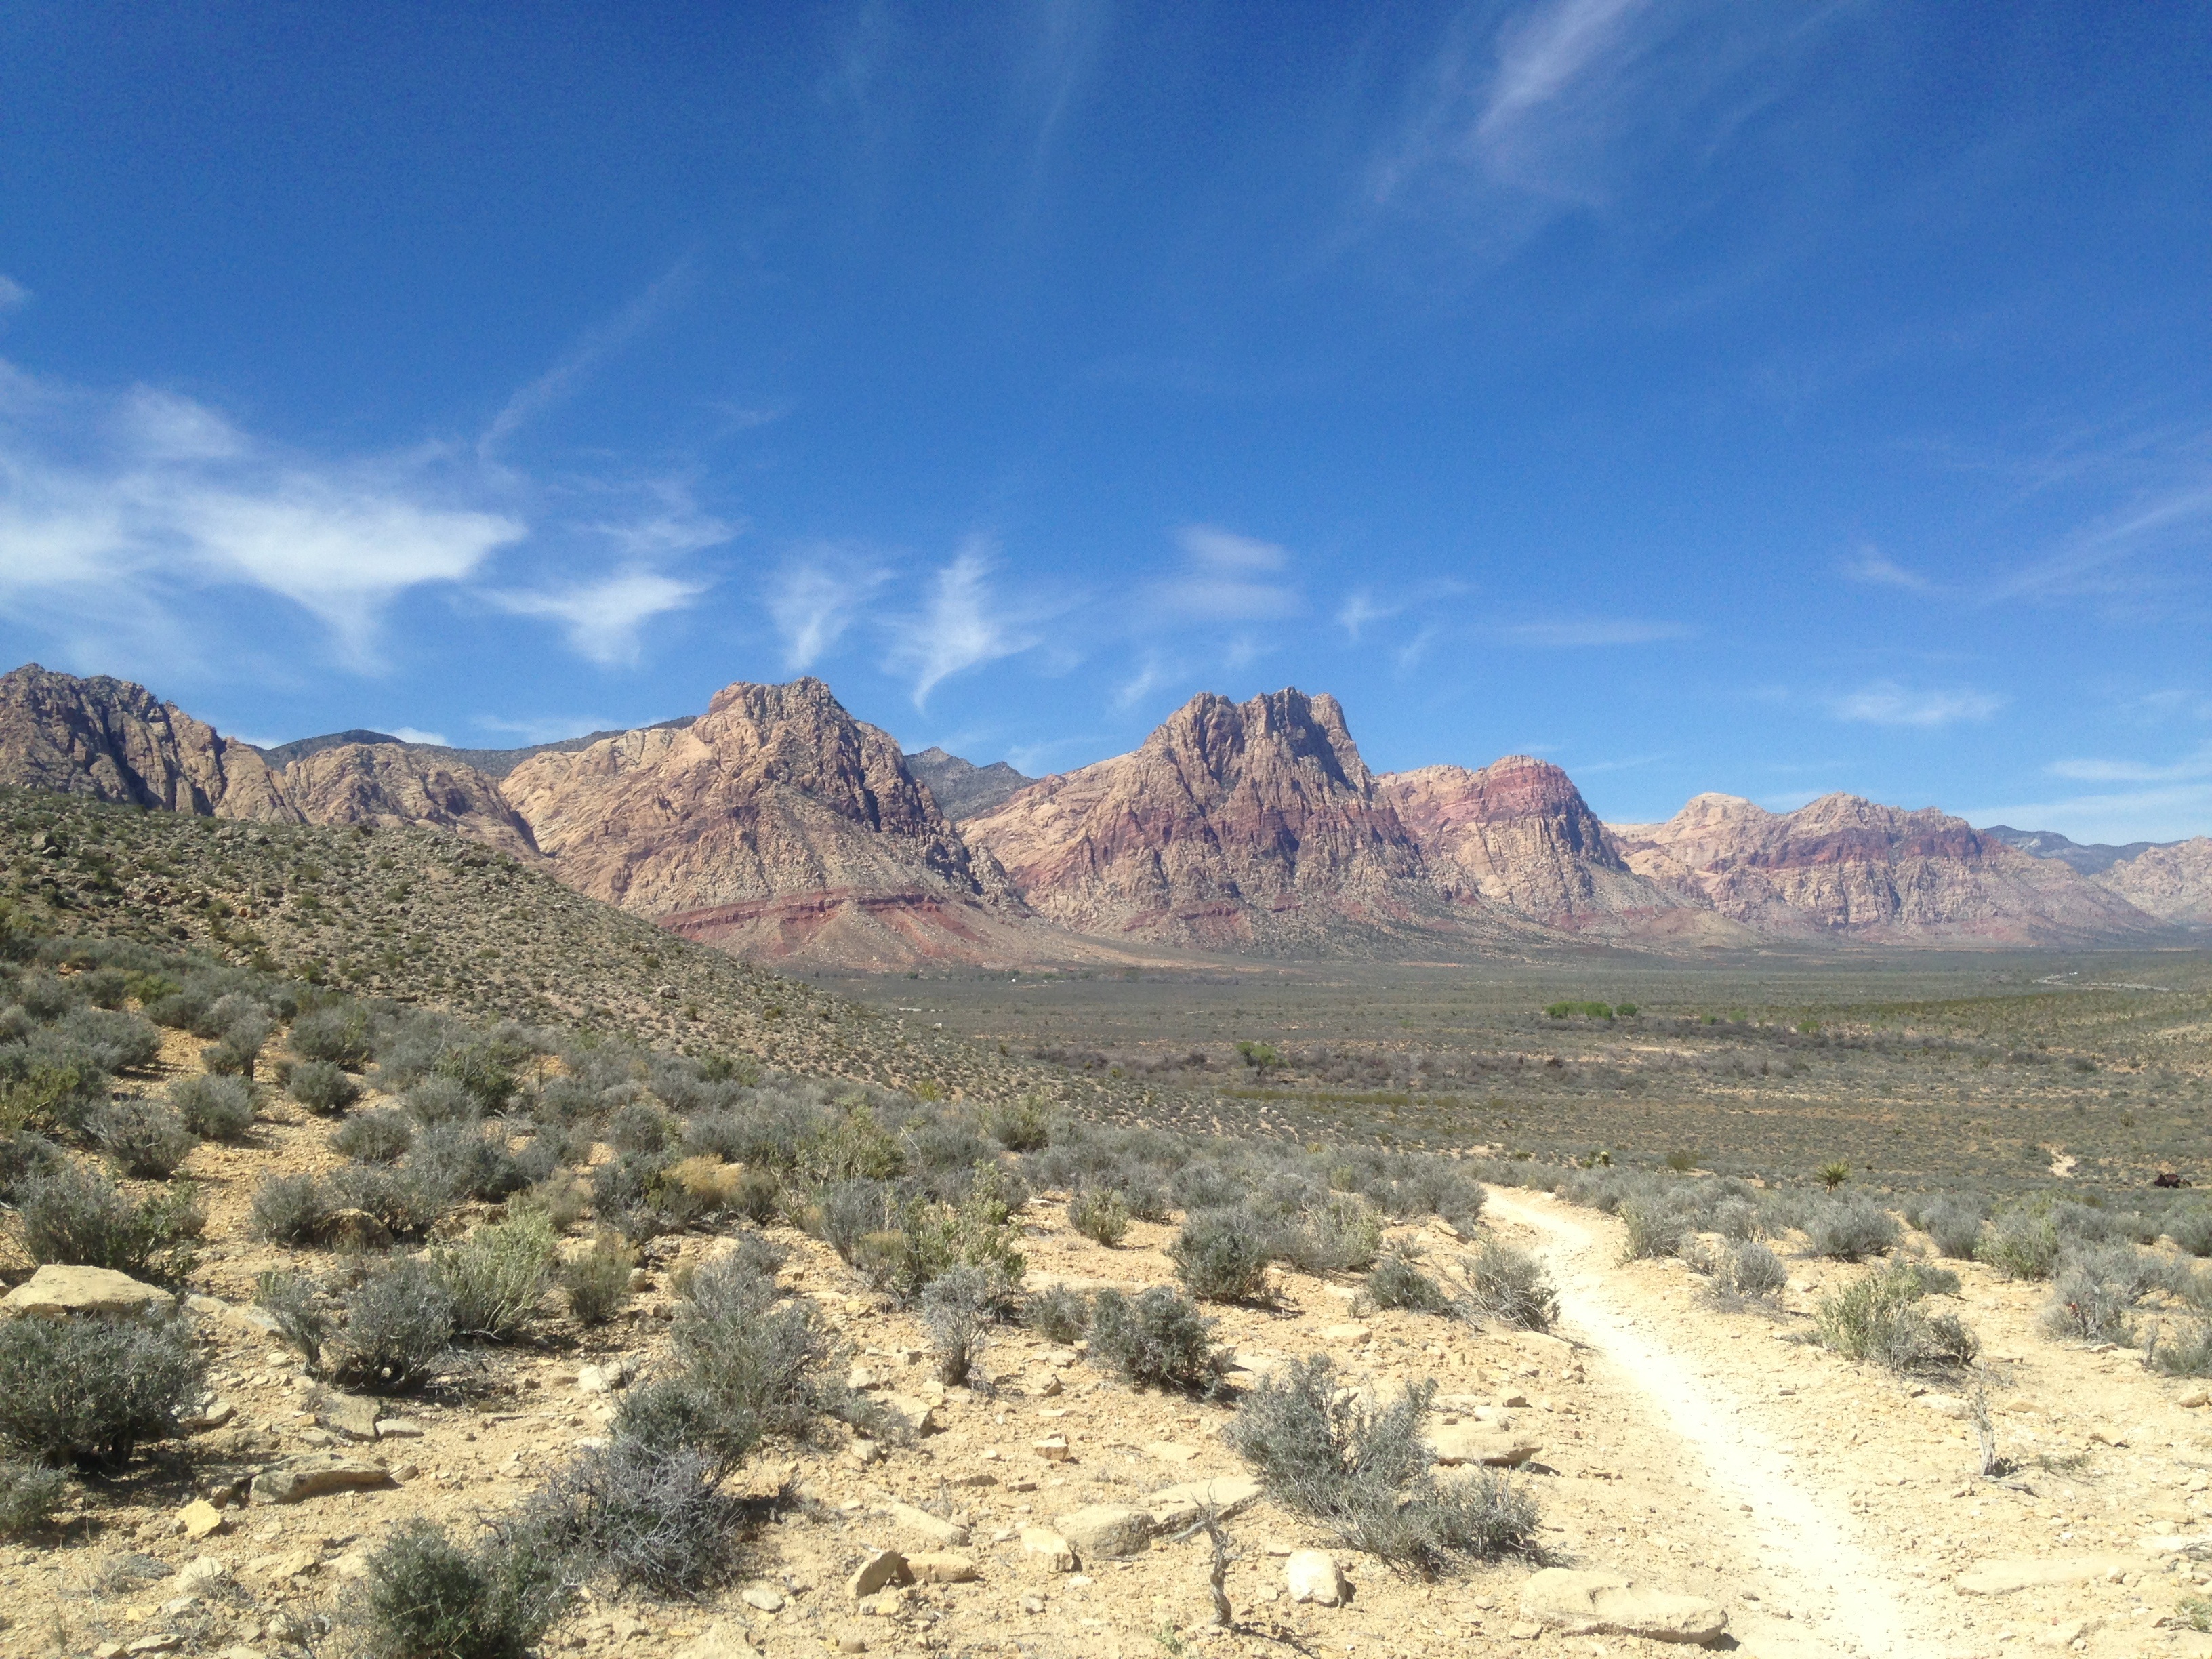
landscape, path, outdoor, rock, wilderness, mountain, sky, hiking, trail, meadow, hill, desert, adventure, backpack, peak, valley, country, panorama, recreation, trek, high, hike, natural, scenery, hillside, blue, freedom, altitude, winding, summit, climb, desert landscape, sunny, clouds, future, geology, trekking, uphill, badlands, plateau, exploration, ecosystem, wadi, blue sky clouds, steppe, hiking trail, mountain biking, landform, red rocks, ahead, trail running, open range, natural environment, geographical feature, aeolian landform, mountainous landforms